Friedrich Ludwig Heinrich Waagen

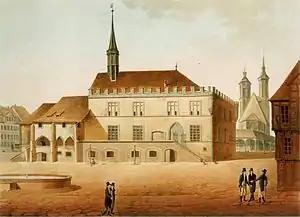

Waagen came, according to Johann Heinrich Tischbein (1722-1789) from Göttingen. From 1767, Waagen studied mathematics in Göttingen. He was matriculated there on 5 May 1767.